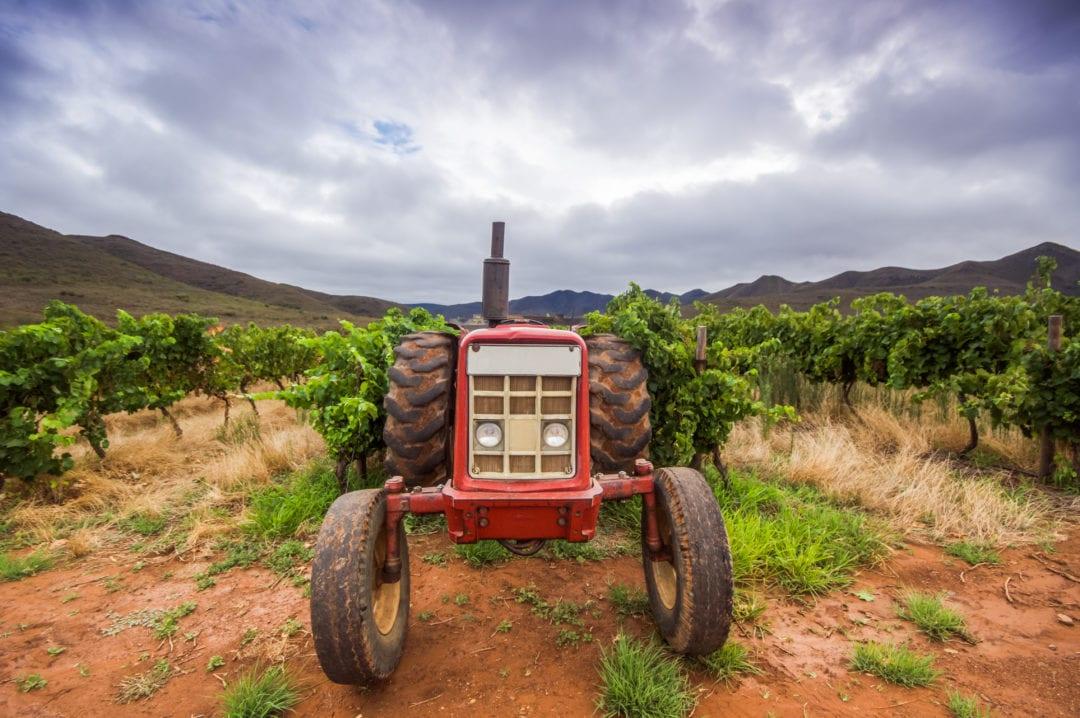
Mashine ya kisasa itwayo trekta, yenye matairi mapana kwa nyuma na ya mbele ni madogo ikiwa na chuma kwa nyuma chenye ncha kali, kinachotumika kutifua ardhi au udongo ili kuweza kupanda ardhi kwa urahisi.